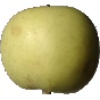
Label: images